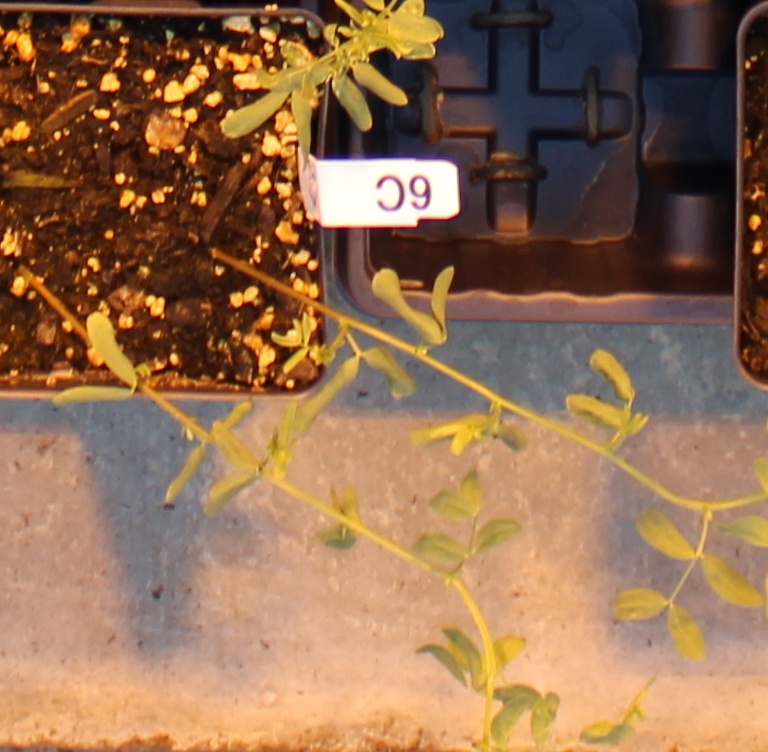
Label: Lentil